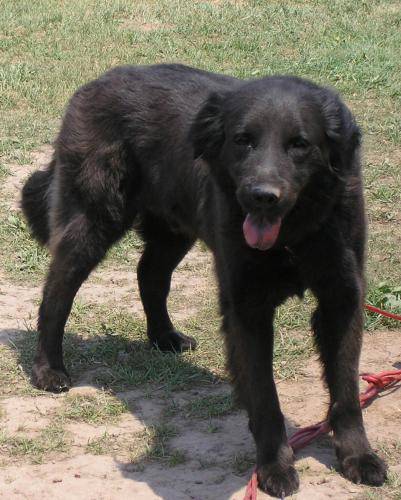
Label: dog